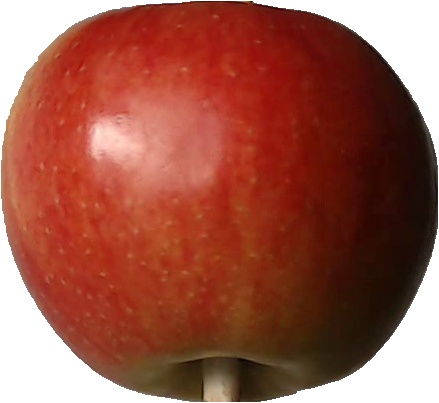
Label: apple_red_2